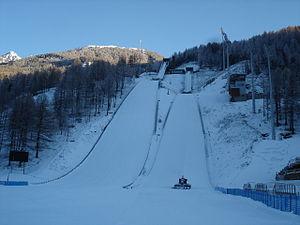
Tremplin olympique de saut à ski de Pragela (Italie)
Le Stadio del Trampolino est un tremplin de saut à ski située sur la commune de Pragela, en Italie. Il est construit à l'occasion des Jeux olympiques d'hiver de 2006 de Turin. Il accueille à cette occasion les épreuves de saut à ski ainsi que le concours du saut du combiné nordique.
Pragela ou autrefois Pragelas est une commune alpine de la ville métropolitaine de Turin dans le Piémont en Italie du Nord.
Johannes Weiss est un coureur autrichien du combiné nordique né le 25 janvier 1989 et actif en compétitions internationales de 2005 à 2012.
Les Jeux olympiques d'hiver de 2006, officiellement connus comme les XXᵉˢ Jeux olympiques d'hiver, ont lieu à Turin en Italie du 10 au 26 février 2006. Turin obtient les Jeux lors de sa première candidature en s'imposant face à la ville de Sion en Suisse. C'est la troisième fois qu'une ville italienne organise les Jeux après Cortina d'Ampezzo en hiver 1956 et Rome en été 1960. Le Comité d'organisation des Jeux olympiques d'hiver de 2006 à Turin est chargé de l'organisation des Jeux. Tous les sites de compétition se situent dans la province de Turin, principalement à Turin et Sestrières.